Forest Park (St. Louis)

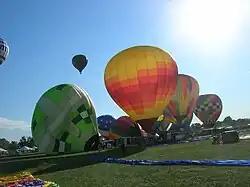
The Great Forest Park Balloon Race is an annual hot air balloon competition and show

Forest Park has more than 12 million visitors per year, surpassing the number of annual visitors to both Busch Stadium and the Gateway Arch National Park combined. In 2022, Forest Park was named the nation's best city park in the annual "USA Today" Readers’ Choice Awards. The park has a diverse patronage, including tourists and local visitors, visitors to park institutions, and special event patrons, with roughly one third of patrons living within of the park, another third between 10 and , and another third living beyond from the park. 88 percent of park visitors drive to the park, while the remaining 12 percent are split between public transit and walking or bicycling to the park. The park has eleven multi-modal access points, listed below by the edge of the park: